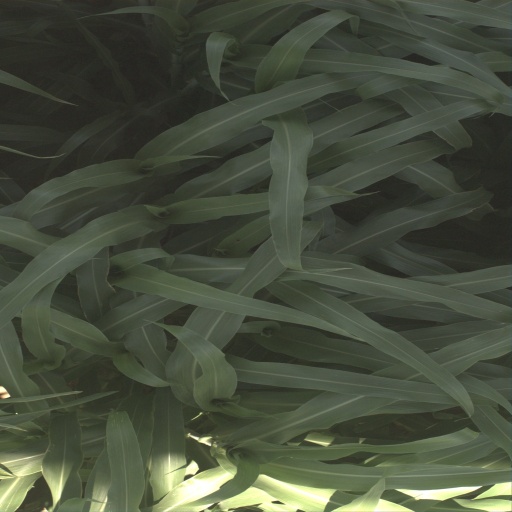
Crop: sorghum